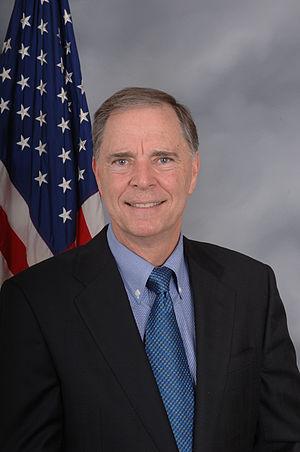
Depuis 2013, l'État de Floride dispose de 27 représentants à la Chambre des représentants des États-Unis.
William Joseph Posey dit Bill Posey, né le 18 décembre 1947 à Washington, est un homme politique américain, élu républicain de Floride à la Chambre des représentants des États-Unis depuis 2009.